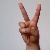
The image shows a hand gesture representing the letter 'V' in Indian Sign Language.